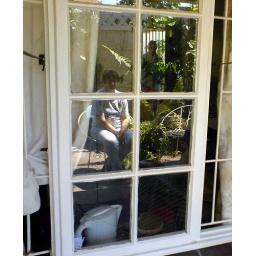
There are two reflections here, one in the window and one in a mirror in the house of the person in the doorway